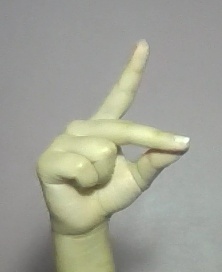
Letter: ta